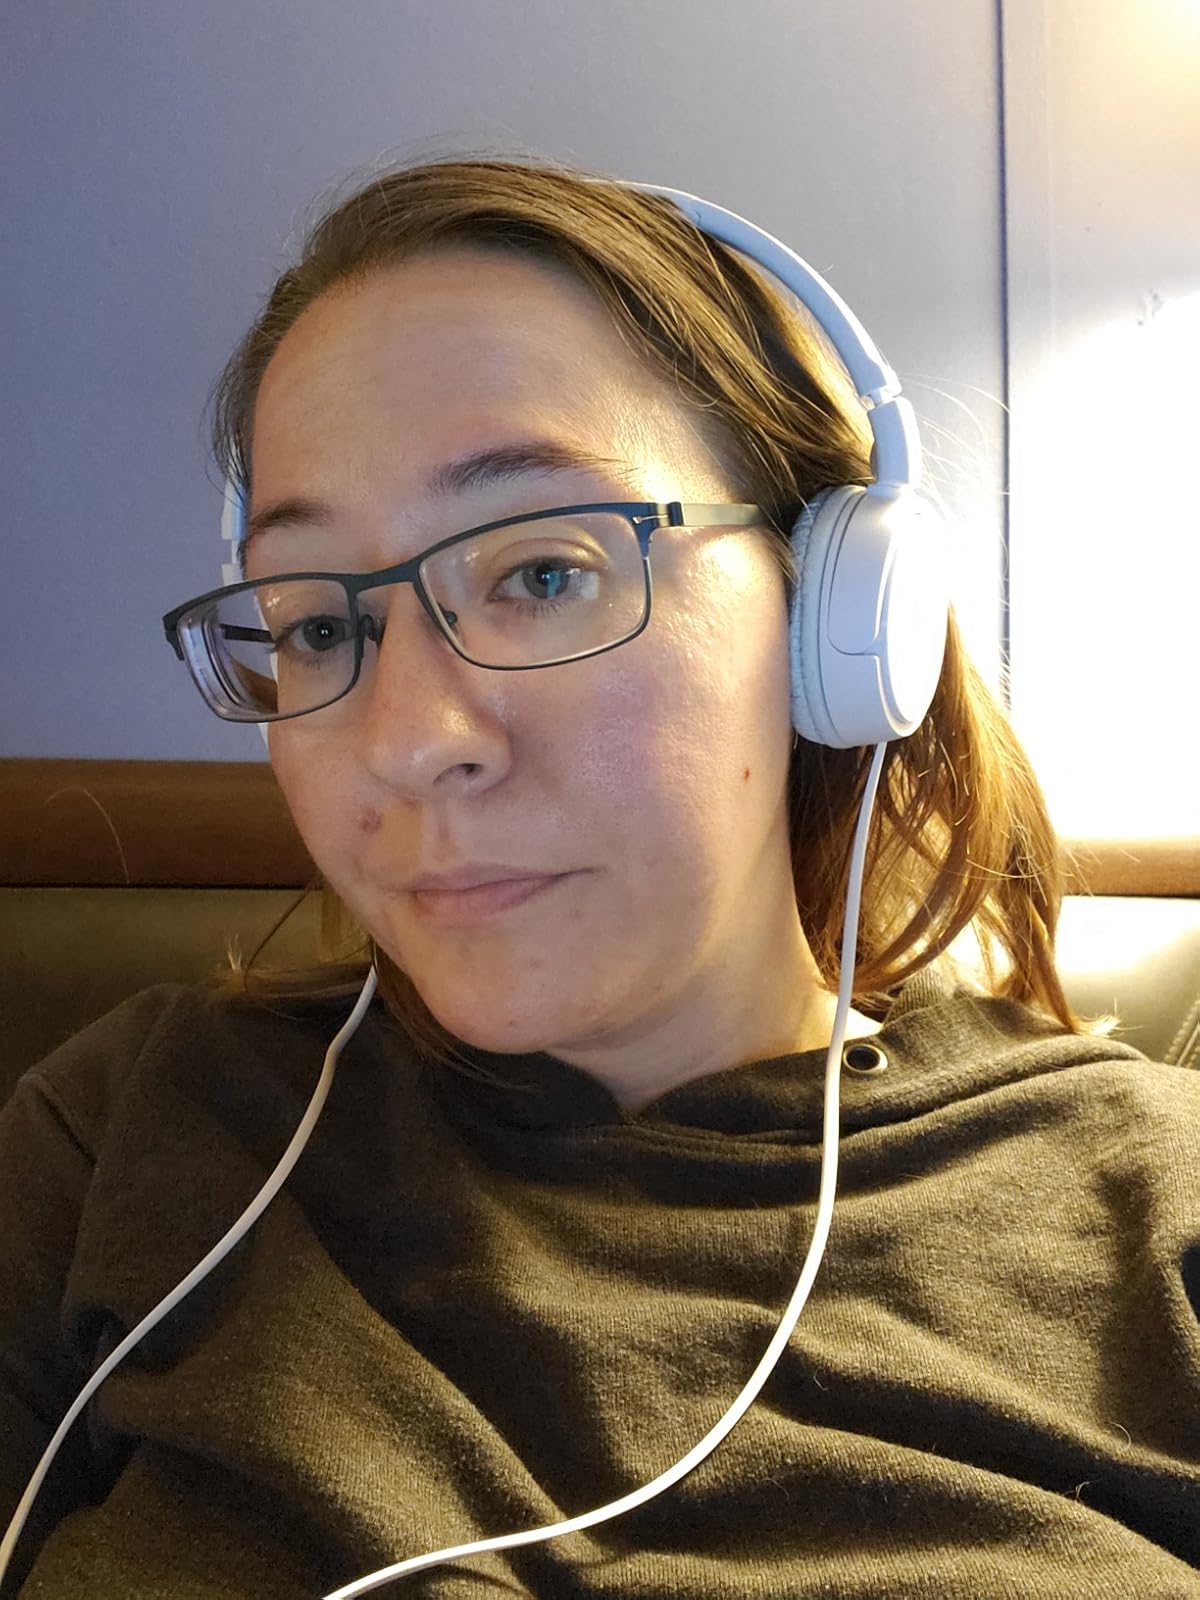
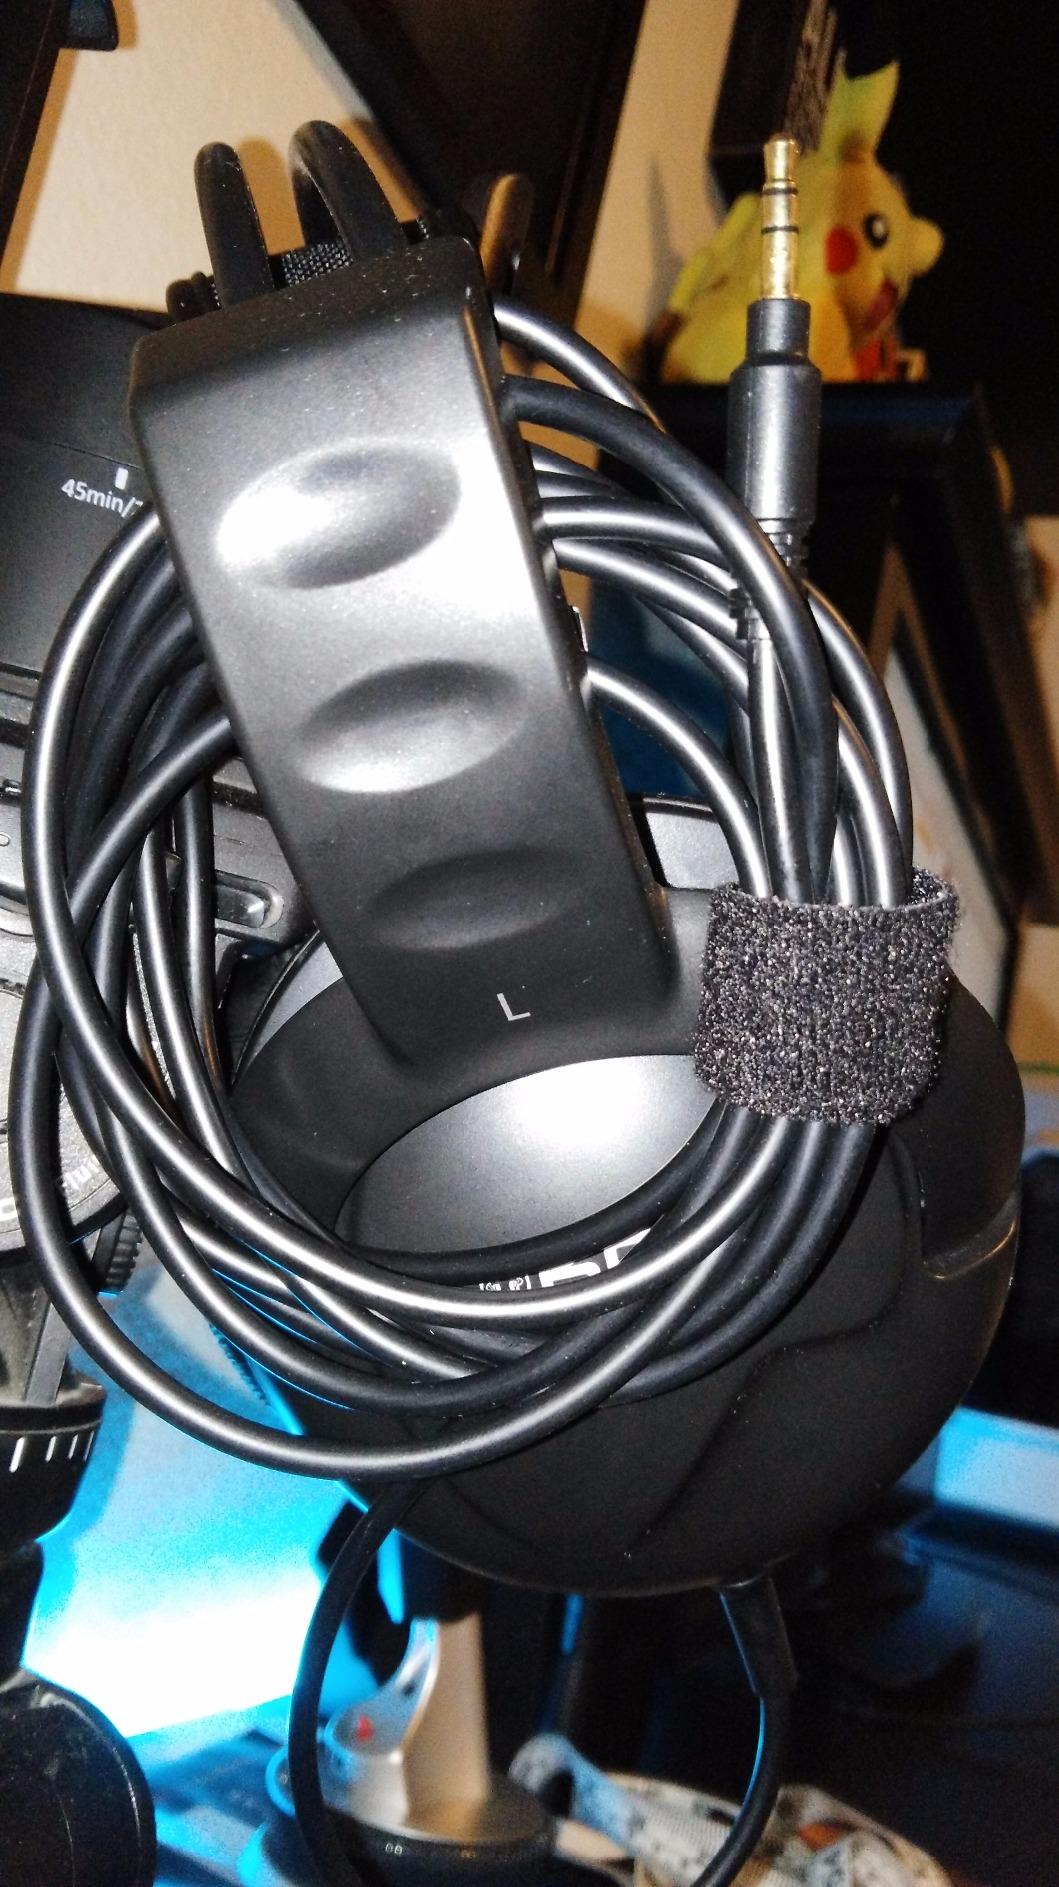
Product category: headphones
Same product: no